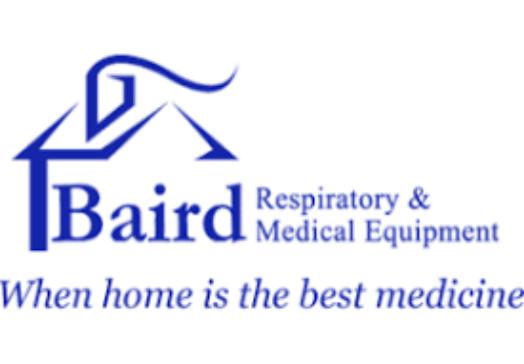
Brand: baird
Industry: Others